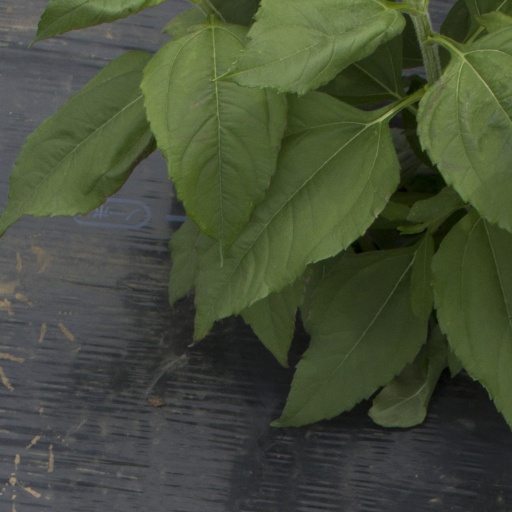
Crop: Jerusalem artichoke